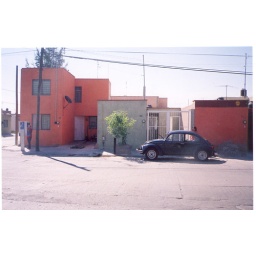
My first host house (gray part only) and their car in Sains Luis, May 2005